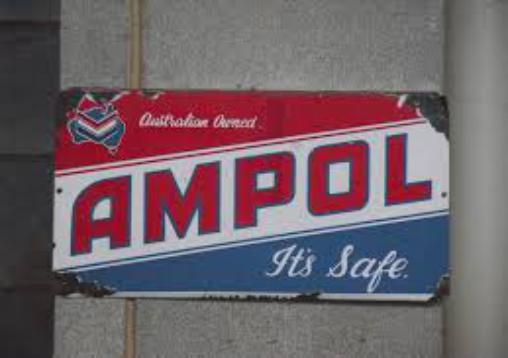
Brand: Ampol
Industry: Others